Ryosuke Kagawa

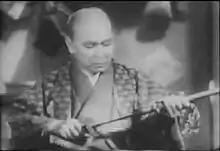
Takada in the 1937 film "Kettō Takadanobaba" ("Duel at Takadan-No-Baba")

His son was child actor Sō Shuntarō. He appeared in more than 400 films between 1928 and 1986. His final film role was in the 1986 film "Dixieland Daimyō" directed by Kihachi Okamoto.